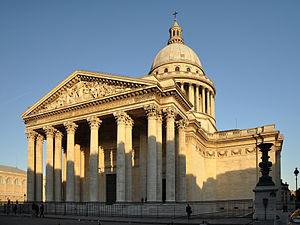
Panthéon de Paris situé dans le 5e arrondissement de Paris en France. This building is classé au titre des Monuments Historiques. It is indexed in the Base Mérimée, a database of architectural heritage maintained by the French Ministry of Culture,
Le discours du transfert des cendres de Jean Moulin au Panthéon est un discours prononcé par André Malraux le 19 décembre 1964 lors du transfert des cendres du préfet Jean Moulin qui étaient jusqu'alors au cimetière du Père-Lachaise. Il forme l'une des huit Oraisons funèbres d'André Malraux.
Le Panthéon est un monument de style néo-classique situé dans le 5ᵉ arrondissement de Paris. Au cœur du Quartier latin, sur la montagne Sainte-Geneviève, il est au centre de la place du Panthéon et entouré notamment de la mairie du 5ᵉ arrondissement, du lycée Henri-IV, de l'église Saint-Étienne-du-Mont, de la bibliothèque Sainte-Geneviève et de la faculté de droit. La rue Soufflot lui dessine une perspective jusqu'au jardin du Luxembourg.
Le 5ᵉ arrondissement de Paris est le plus ancien quartier de la ville : il recouvre la plus grande partie du quartier latin, construit par les Romains sous l'Antiquité. Il est situé sur la rive gauche, au bord de la Seine. Il est bordé au nord par la Seine et le 4ᵉ arrondissement, à l'ouest par le 6ᵉ arrondissement, et au sud par les 14ᵉ et 13ᵉ arrondissements.